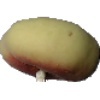
Label: peach_flat